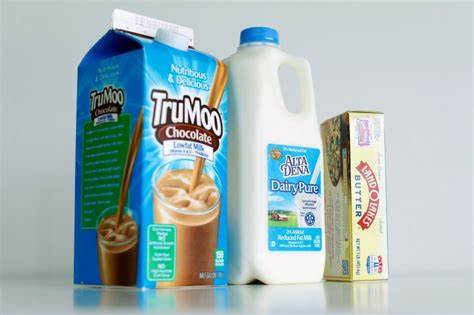
Waste category: cardboard